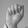
ASL letter: A